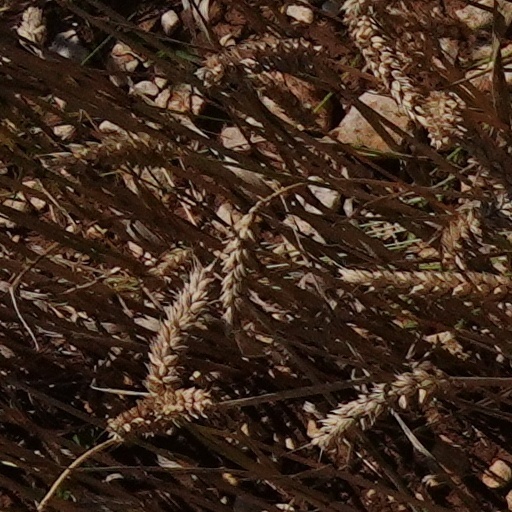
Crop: wheat